Gutierre Fernández (Leonese nobleman)

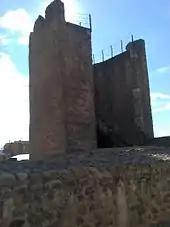
Ruins of the 12th-century walls of Mansilla

Gutierre is first mentioned as "court administrator" ("villicus curie") in a document of 15 October 1110. In subsequent documents of that year he is called "villicus palacii" (26 December) and "pallicu vilicus" (30 December), both meaning "palace administrator". The first charter in which he bears the title majordomo ("maiordomus palacii") dates to 18 January 1111. Throughout 1111 he is usually titled this way: "majordomo in the [royal] court". In a royal charter of 19 September 1111 he uses the unusual sobriquet "Miennaia" before his name. This name, popularised by the "Cantar de Mio Cid" for Álvar Fáñez "Minaya", is a mix of Romance and Basque parts meaning "my brother". It might have been chosen as an exoticism to demonstrate the culture and prestige of the queen's court. One royal charter of 13 March 1115 refers to Gutierre as simply the steward ("dapifer").